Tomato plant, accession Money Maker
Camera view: tilt-top (135 deg); turntable rotation: 330 degrees
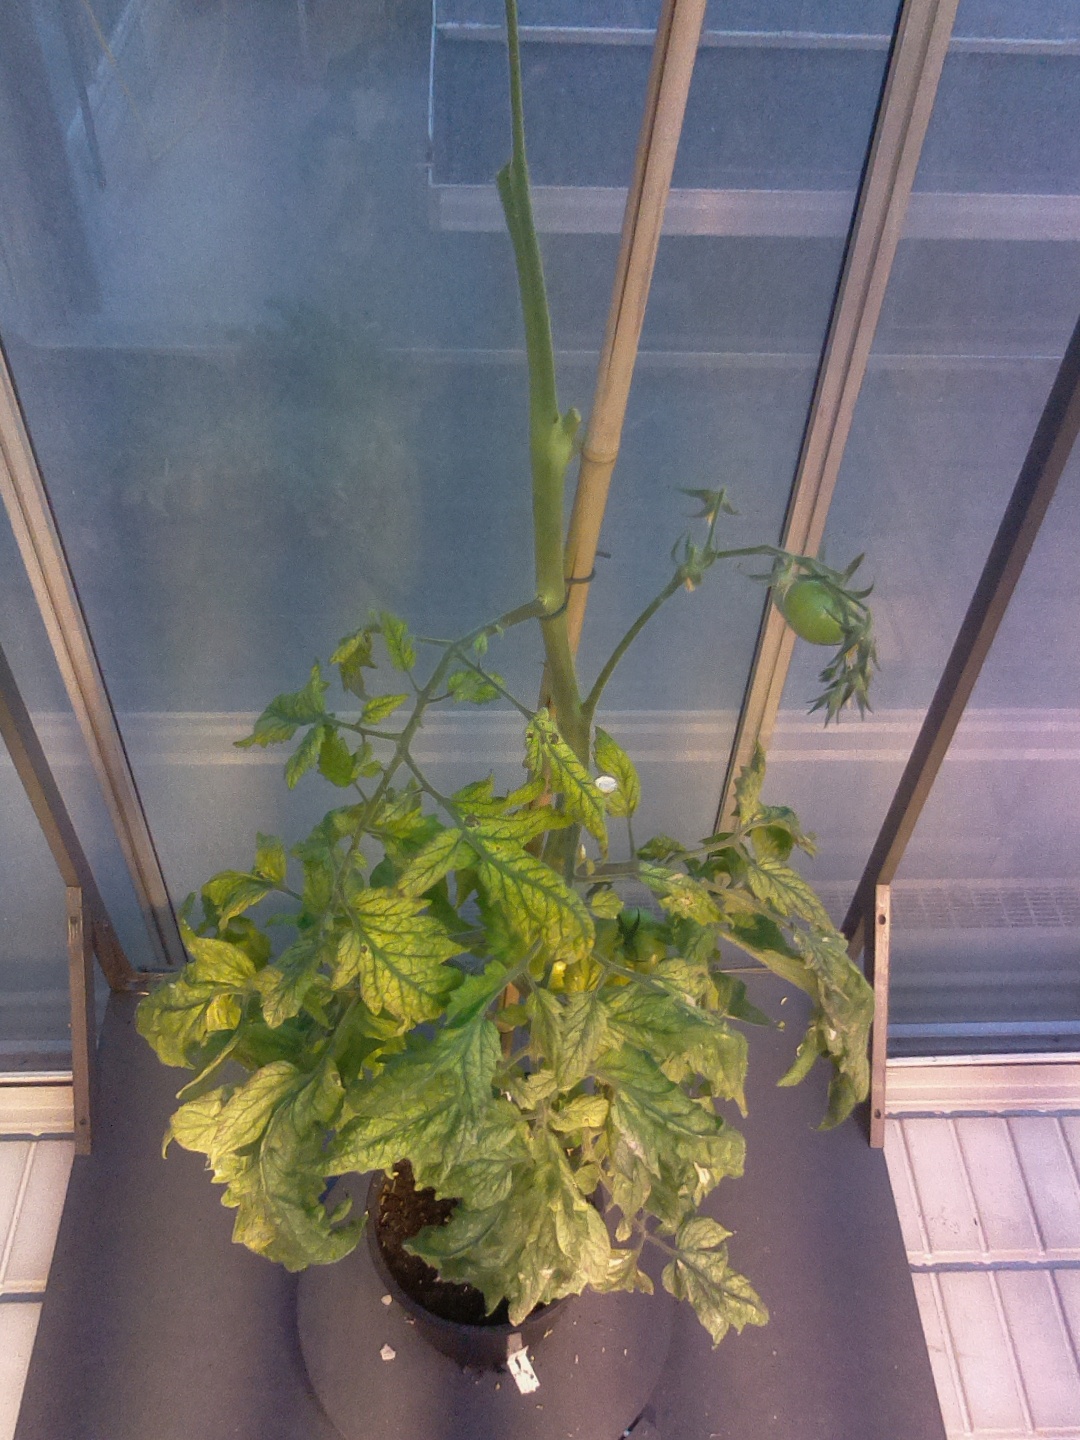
BBCH growth stage 77: 70%-80% of final fruit size